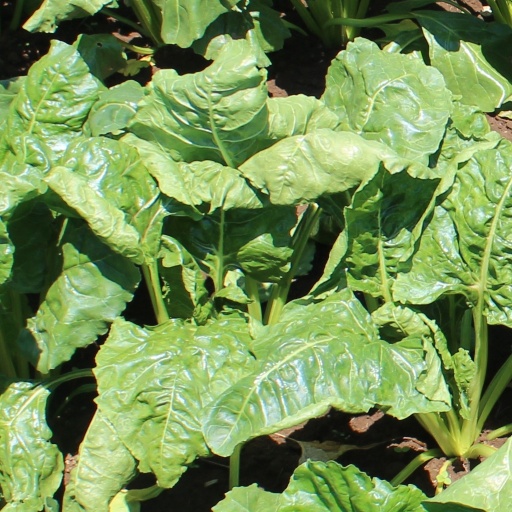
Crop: sugar beet